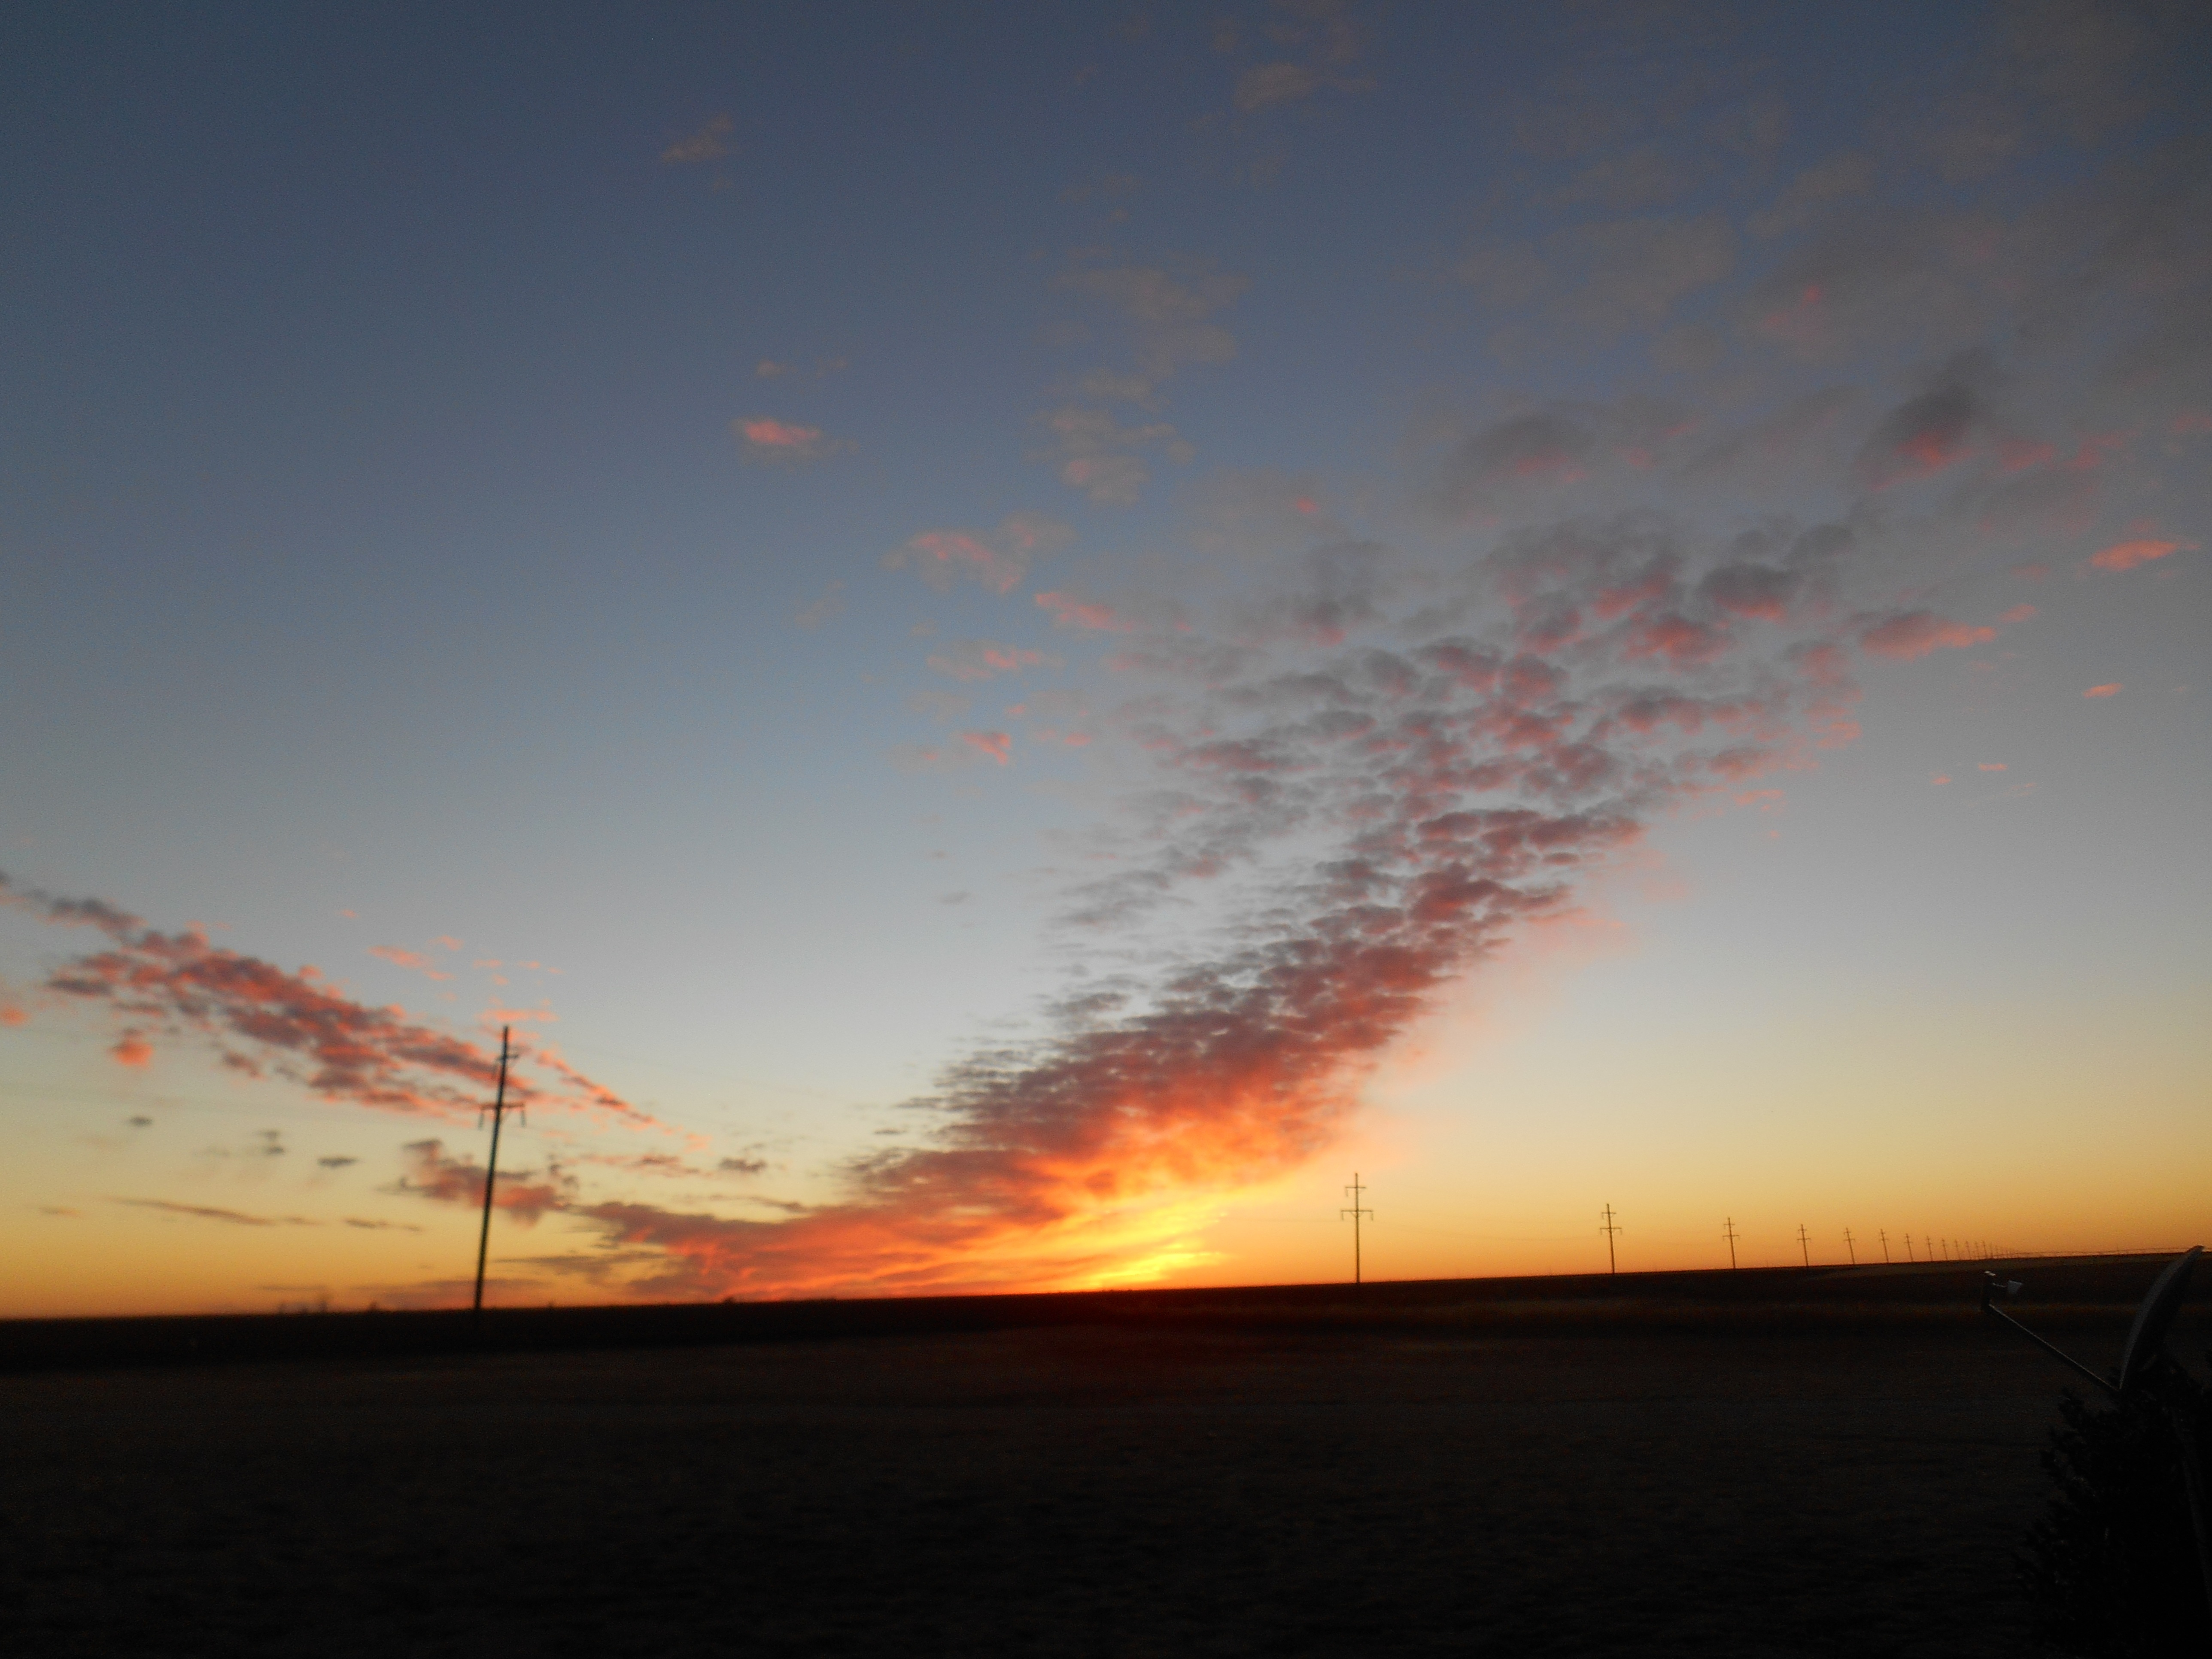
beach, sea, horizon, cloud, sky, sun, sunrise, sunset, sunlight, morning, dawn, atmosphere, dusk, evening, afterglow, red sky at morning